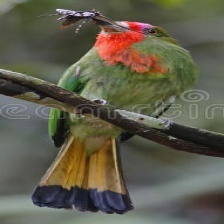
Species: RED BEARDED BEE EATER
Scientific name: NYCTYORNIS AMICTUS
ImageNet parent category: bee_eater